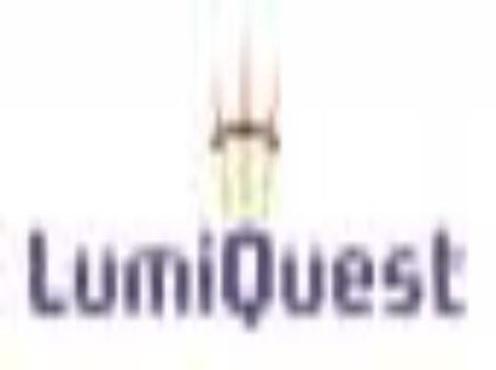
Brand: lumiquest
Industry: Necessities